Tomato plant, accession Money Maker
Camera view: tilt-top (135 deg); turntable rotation: 150 degrees
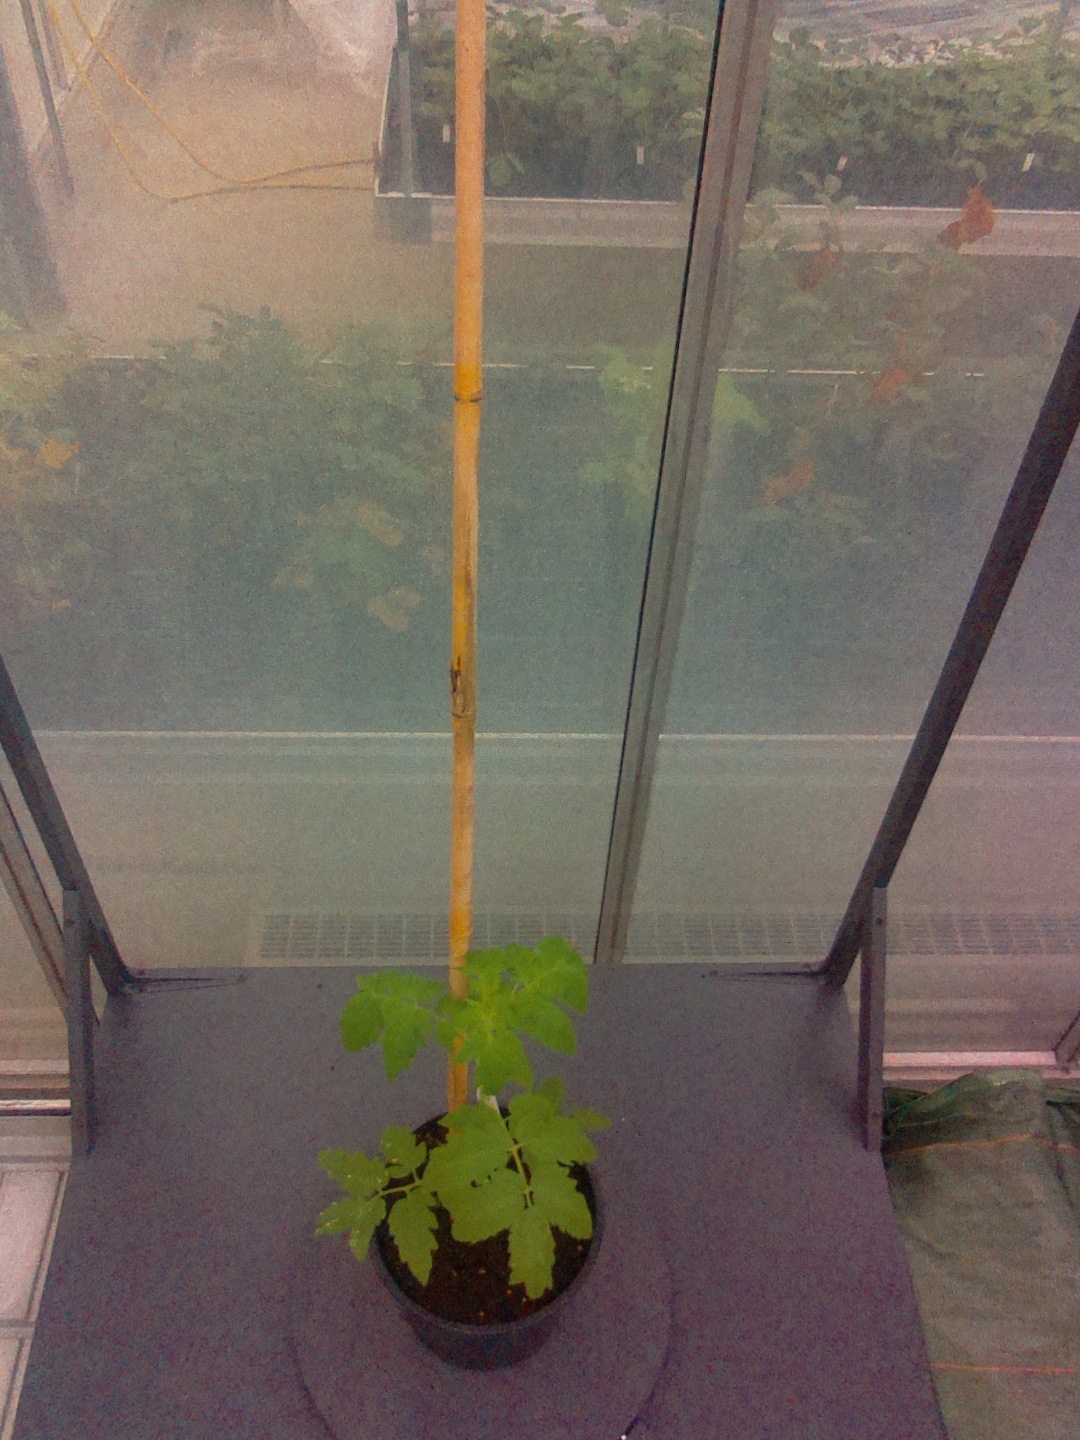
BBCH growth stage 13: 6 of true leaves visible